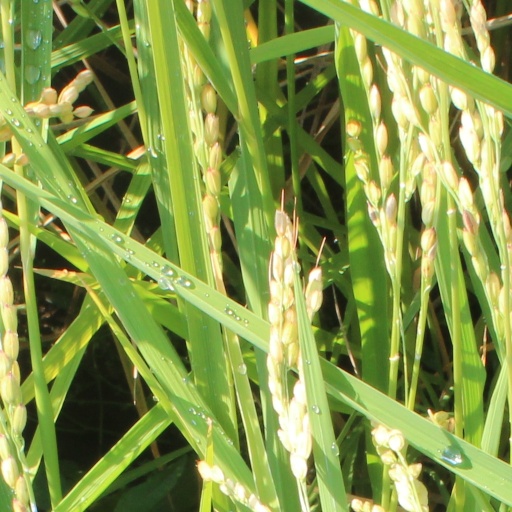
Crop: rice